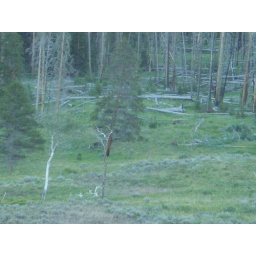
The brown fuzzy dot in front of the fallen white tree is a grizzly. I swear.